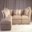
Label: couch